Isesi-ankh

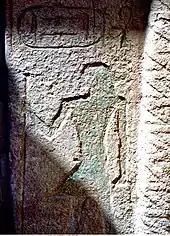
Isesi-ankh as depicted on his false door stela in the chapel of his mastaba

Isesi-ankh (transliteration "Izzi-ˁnḫ") was an ancient Egyptian high official during the second half of the Fifth Dynasty, in the late 25th to mid 24th century BC. His name means "Isesi lives". He may have been a son of king Isesi and queen Meresankh IV, although this is debated. Isesi-ankh probably lived during the reign of Djedkare Isesi and that of his successor Unas. He was buried in a mastaba tomb in north Saqqara, now ruined.